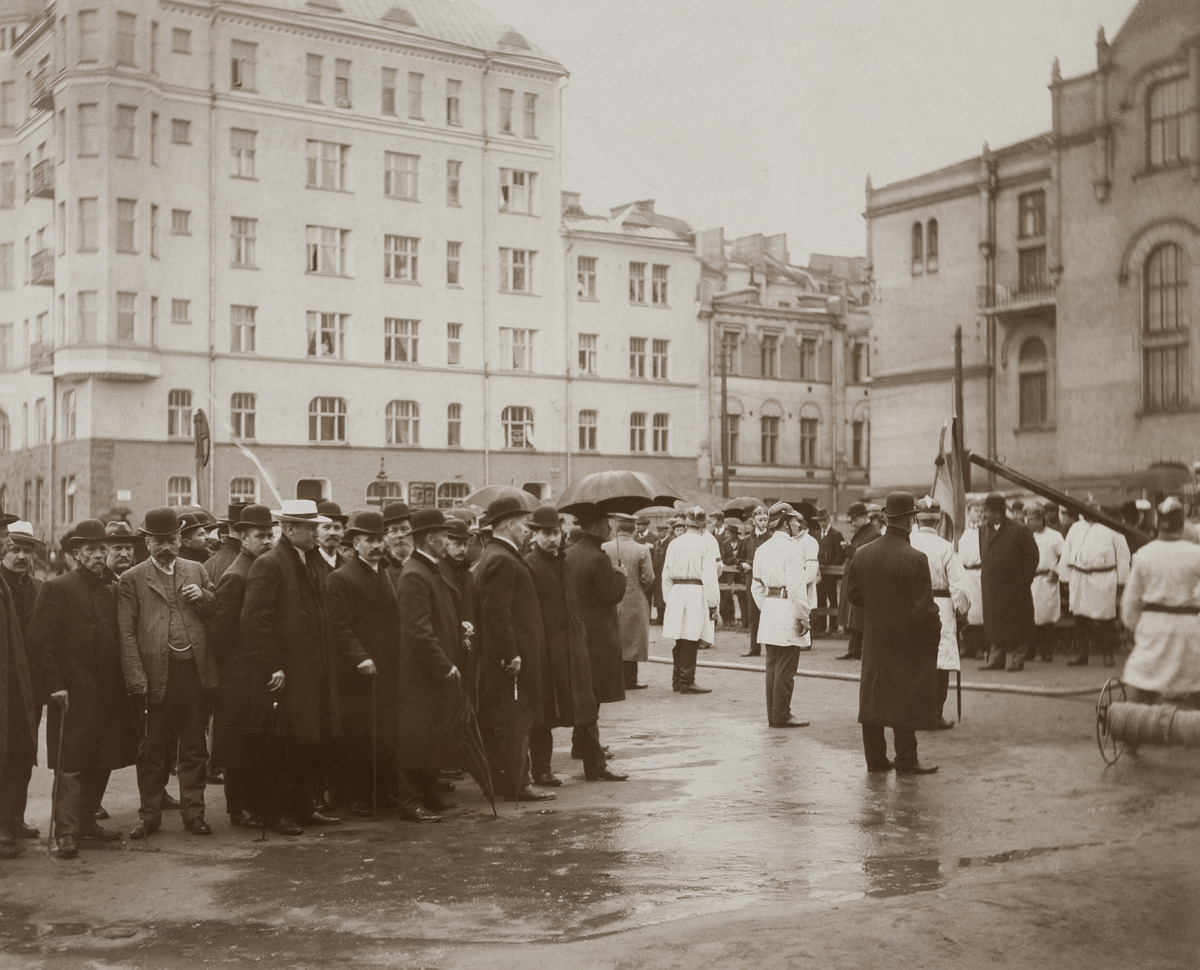
Porvoon vapaaehtoisen palokunnan vierailu Helsingissä 26
sisällön kuvaus: Porvoon vapaaehtoisen palokunnan vierailu Helsingissä 26.9.1909. Knallipäisiä katsojia ja kypäräpäisiä palokuntalaisia.

Ruiskukilpailu Kaisaniemessä. Vasemmalla Itäinen Teatterikuja 5, keskellä It. Teatterikuja 3 ja oikealla Kansallisteatterin Kaisaniemen puiston puoleinen sivu. mustavalkoinen
Ajankohta: kuvausaika 26.09.1909
Paikka: Suomi, Uusimaa, Helsinki, Kluuvi Helsinki, Bergbominkuja 2. Itäinen Teatterikuja 3, 5
Aiheet: palokunnat, vapaapalokunnat, vierailut, kilpailut, ammattitaitokilpailut